Stage lighting

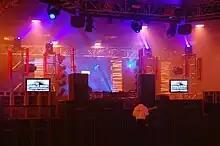
An example of a rig including moving head, generic and LED fixtures at 'The Tuesday Club'

Lighting design is an art form, and thus no one way is the "correct" way. There is a modern movement that states that the lighting design helps to create the environment in which the action takes place while supporting the style of the piece. "Mood" is arguable while the environment is essential.